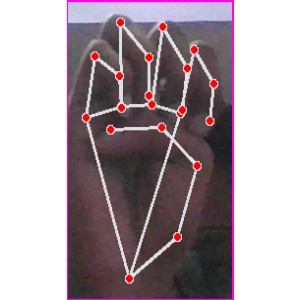
अक्षर: म